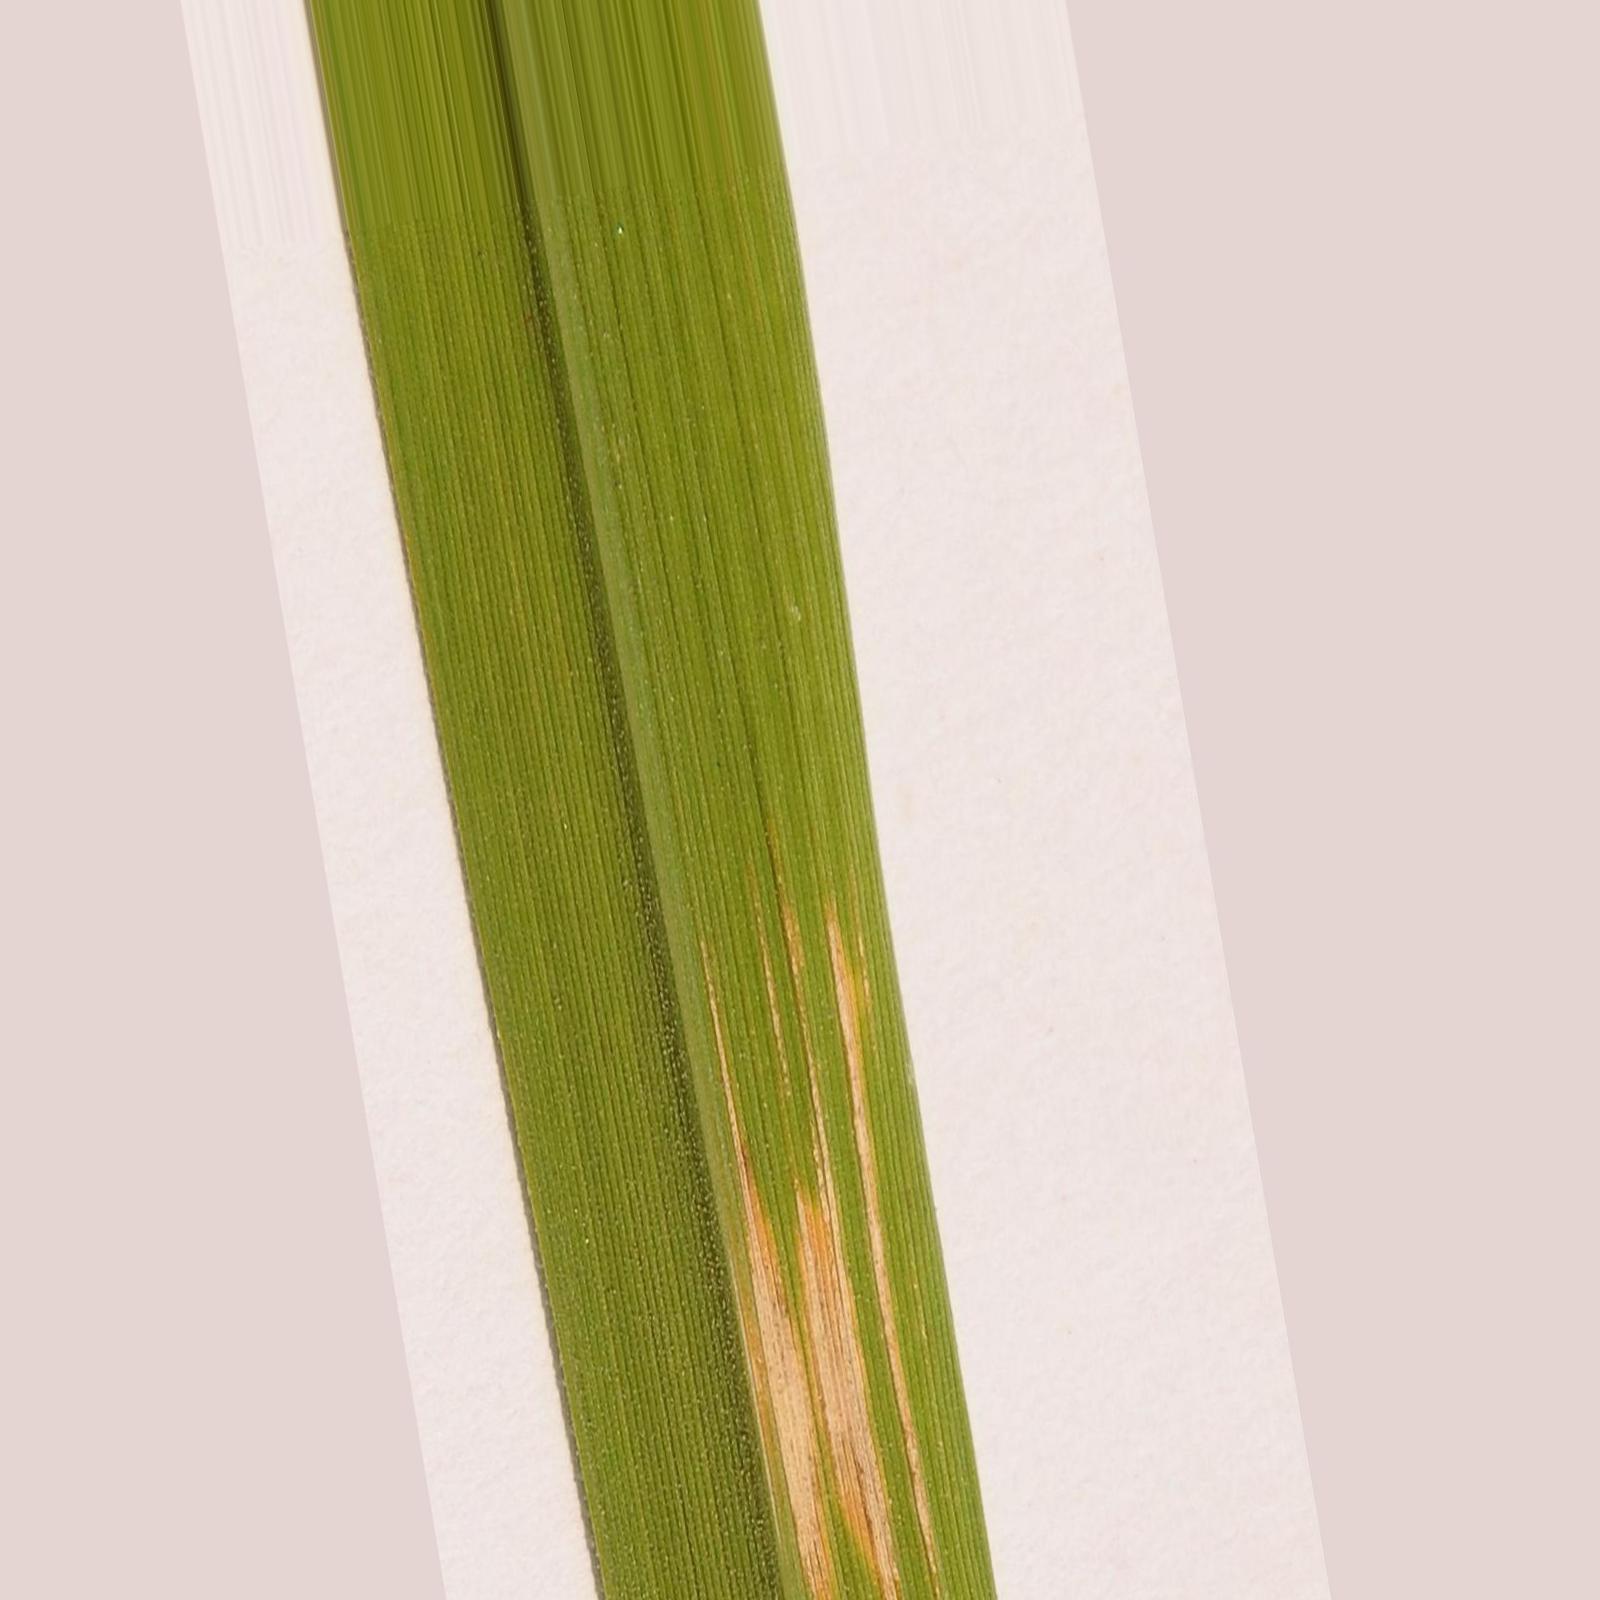
Nhãn: Bệnh Bạc lá (Bacterial leaf blight)